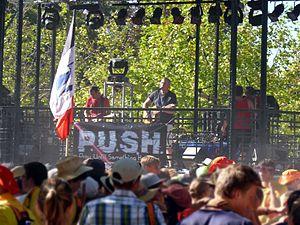
Concert du groupe P.U.S.H. (Pray Until Something Happens) dans le parc du Retiro (Madrid, Espagne) pour les Journées Mondiales de la Jeunesse 2011.
P.U.S.H. est un groupe de rock chrétien suisse.